A Thousand Ships

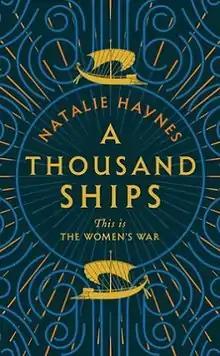
Book cover of first UK edition

A Thousand Ships is a 2019 novel by Natalie Haynes which retells the mythology of the Trojan War from the perspective of the women involved. It was shortlisted for the 2020 Women's Prize for Fiction.